Cosford railway station

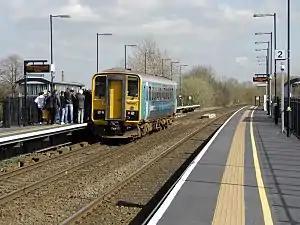
An Arriva Trains Wales train pauses to collect passengers on a Sunday service at Cosford

Cosford railway station is a railway station which serves the village of Cosford in Shropshire, England. It also serves RAF Cosford which is also home to a branch of the Royal Air Force Museum. The station is served by West Midlands Trains, who manage the station, and Transport for Wales. Between 2008 and 2011 it was also served by the direct London operator, Wrexham & Shropshire.